Corbo

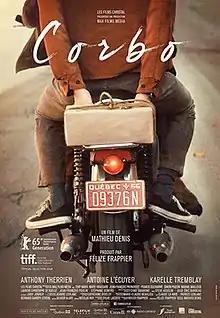
Film poster

Corbo is a Canadian drama film from Quebec, written and directed by Mathieu Denis.